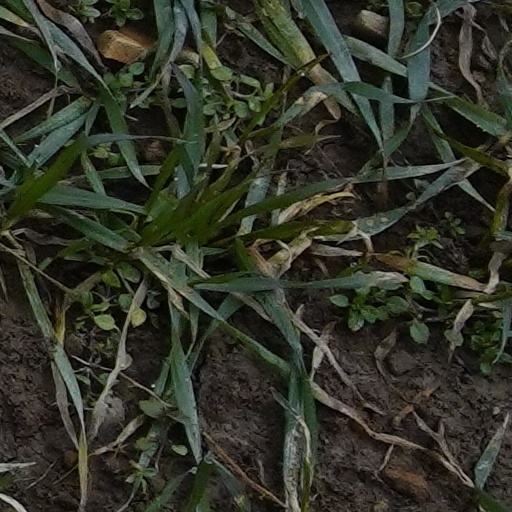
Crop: wheat